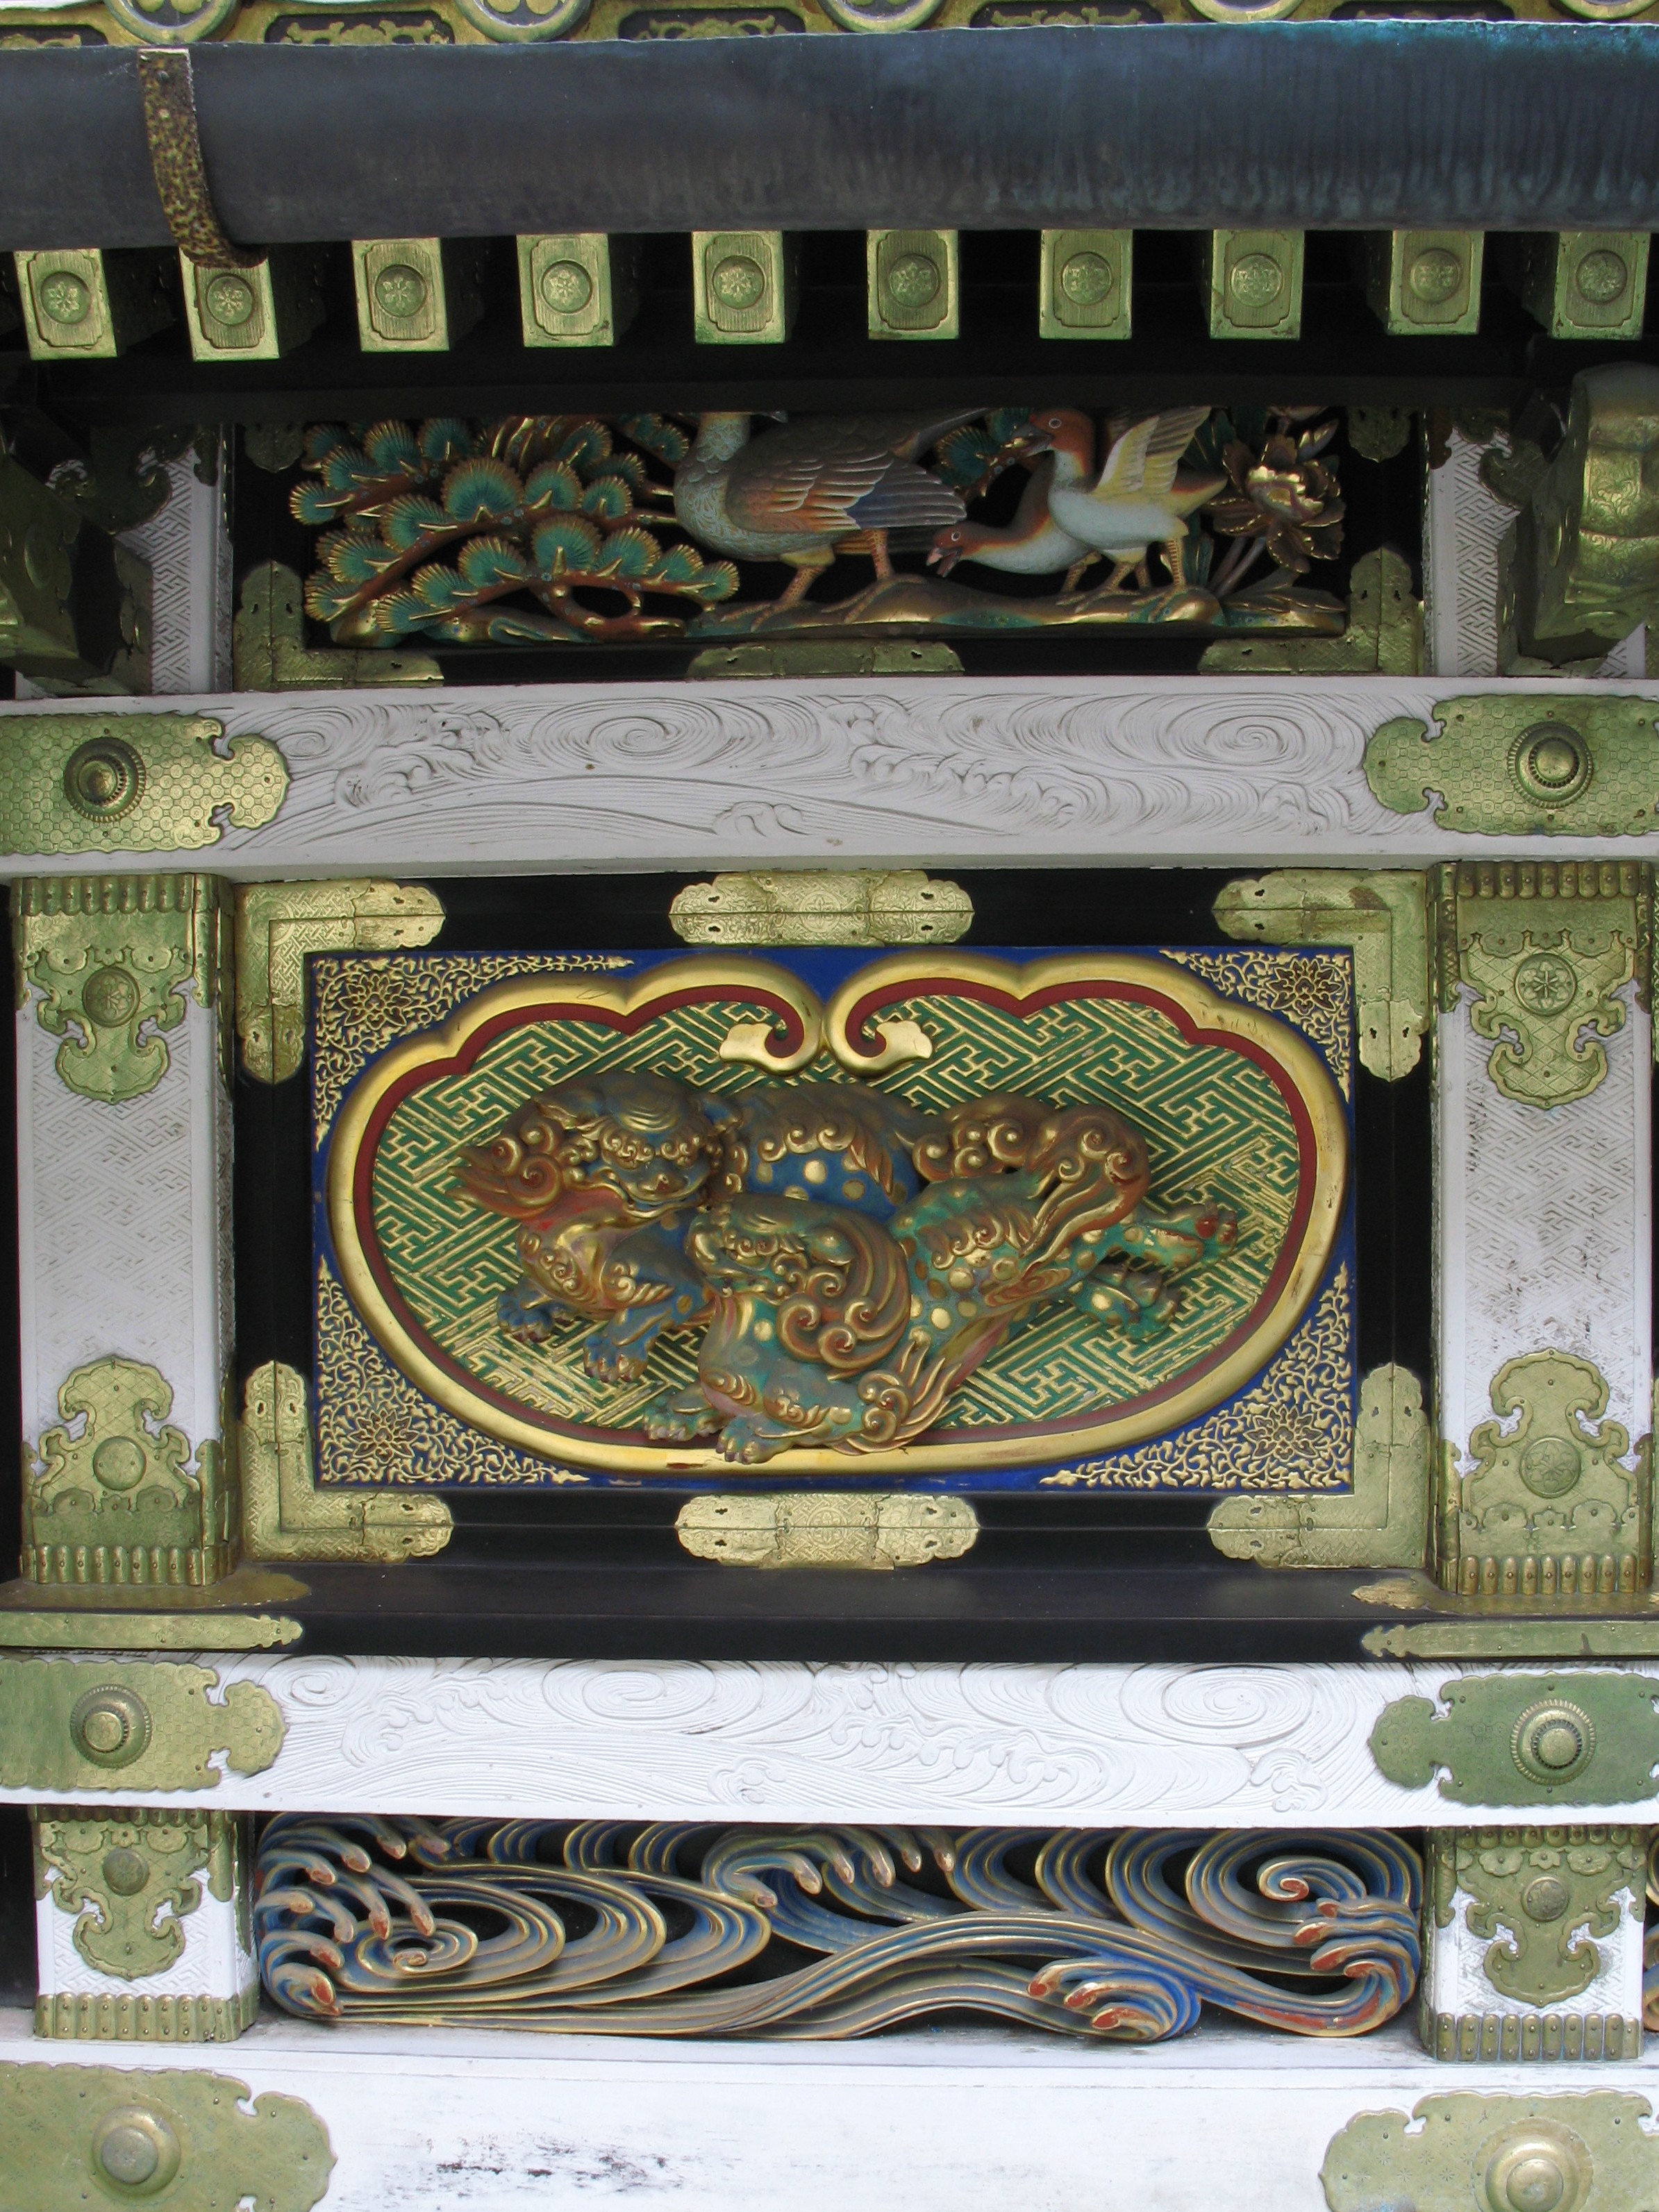
architecture, high, art, cool image, temple, shrine, nikko, hires, heritage, carving, hi, res, powershotg7, toushogu, canong7world, hindu temple, personal computer hardware